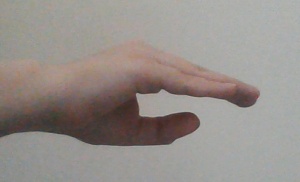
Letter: jeem